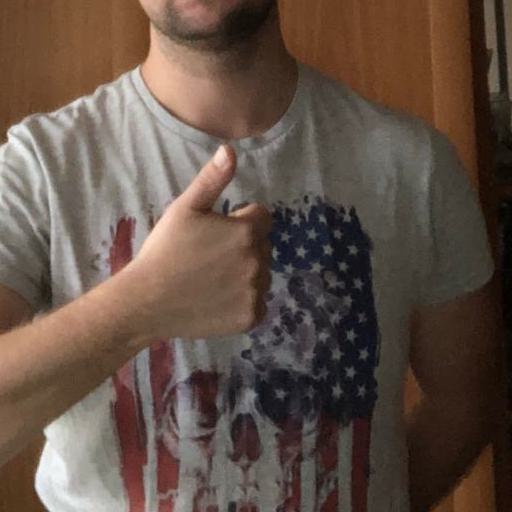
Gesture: like